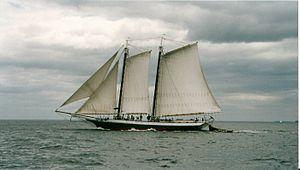
Le Grace Bailey est une goélette à deux mâts, à coque bois, construite en 1882 dans un chantier naval de Patchogue à Long Island aux États-Unis. Son port d'attache est Camden dans le Maine et elle était l'une des quatre goélettes les plus utilisées autrefois dans le cabotage américain.